1918 occupation of Međimurje

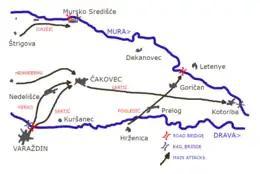
A schematic map of main axes of attack in Međimurje on 24 December 1918

Kvaternik aimed to first capture Čakovec and the rail and road crossings of the Mura river in Mursko Središće and Kotoriba that connected Međimurje to the rest of Zala County. Ultimately, his goal was to secure the entire territory south of the Mura River. The attack commenced at 6 a.m. of 24 December. A part of the group led by Perko advanced along the main road from Varaždin to Čakovec. By 8 a.m., forces led by Major Karlo Pogledić—assisted by Tomašević (26th Infantry Regiment)—crossed the Drava without opposition, in boats and on rafts procured from local population of Hrženica. They captured Prelog, followed Donji Kraljevec and Goričan, before advancing to the Mura bridge south of Letenye to block the main road to Budapest. The forces advancing from the West were split in two. Major Ivo Henneberg advanced from Središče ob Dravi in Styria towards Čakovec to capture the left bank of the Drava and join Perko in Čakovec – securing Perko's left flank. The second part of the force advancing from Styria moved through the villages of Štrigova and Sveti Martin na Muri. Led by Captain Erminije Jurišić, it was tasked with capturing bridges in Mursko Središće and nearby pontoon ferries. Capturing other ferries located further downstream was assigned to a cavalry squadron led by Captain Matija Čanić.